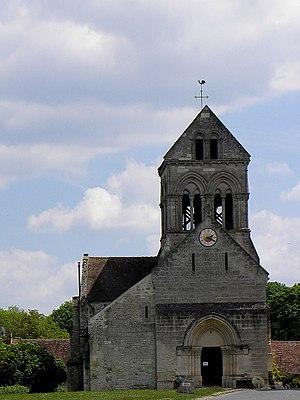
Église Saint-Bathélemy de Torcy-en-Valois (02).
Cet article recense les monuments historiques du sud de l'Aisne, en France.
Cet article recense les monuments historiques français classés en 1920.